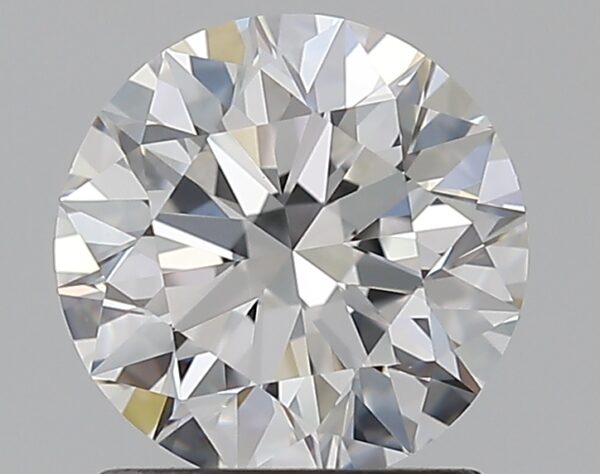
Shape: round
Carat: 1.2
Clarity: VS1
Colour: E
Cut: EX
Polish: EX
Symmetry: EX
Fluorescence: M
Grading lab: GIA
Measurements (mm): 6.74 x 6.78 x 4.22